Reformed Christianity

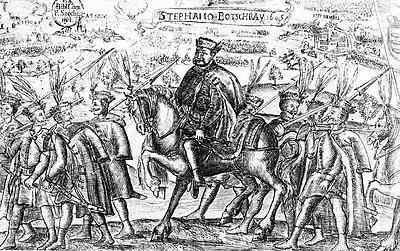
Stephen Bocskai, leader of Hungarian Calvinists in the anti-Habsburg rebellion and first Calvinist prince of Transylvania

Beginning in the 1880s, Neo-Calvinism, a form of Dutch Calvinism, is the movement initiated by the theologian and later Dutch prime minister Abraham Kuyper. James Bratt has identified a number of different types of Dutch Calvinism: The Seceders—split into the Reformed Church "West" and the Confessionalists; and the Neo-Calvinists—the Positives and the Antithetical Calvinists. The Seceders were largely infralapsarian and the Neo-Calvinists usually supralapsarian.